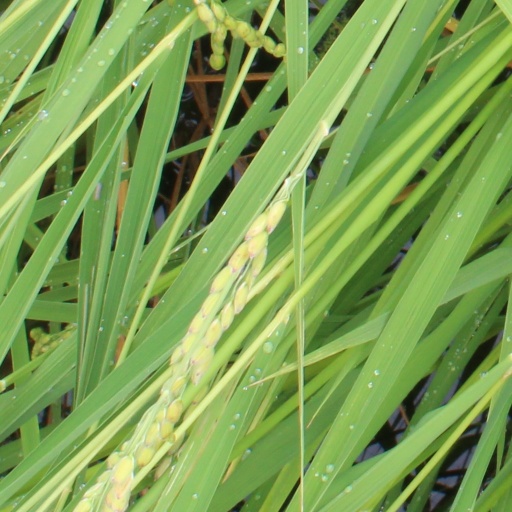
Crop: rice